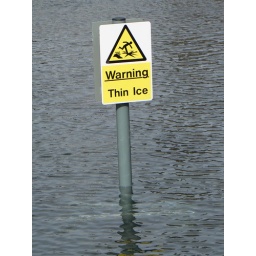
Global warming is obviously taking hold in Edinburgh. A sign in the water feature outside the Scottish Parliament building.